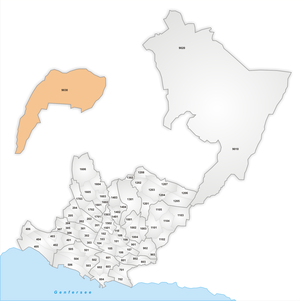
46° 34′ 30″ N, 6° 36′ 28″ E